Ruperra Motte

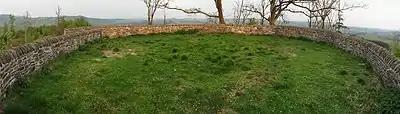
On the top of Ruperra Motte

Since 2000, Coed Craig Ruperra, which includes the Ruperra Motte, has been owned by Ruperra Conservation Trust. Nothing now remains above ground of the castle's original wooden buildings. The motte today stands 6 metres high with a diameter of 12 metres at the top. Cadw, which works to protect the historic buildings and structures in Wales, says that "The site is of national importance as a multi-period defensive site, with well preserved remains of a hillfort, motte and 18th century garden features. The site is well preserved and retains considerable archaeological potential" The motte is a Scheduled Monument within the Grade II listed Registered Historic Park & Garden, which also includes Ruperra Castle.